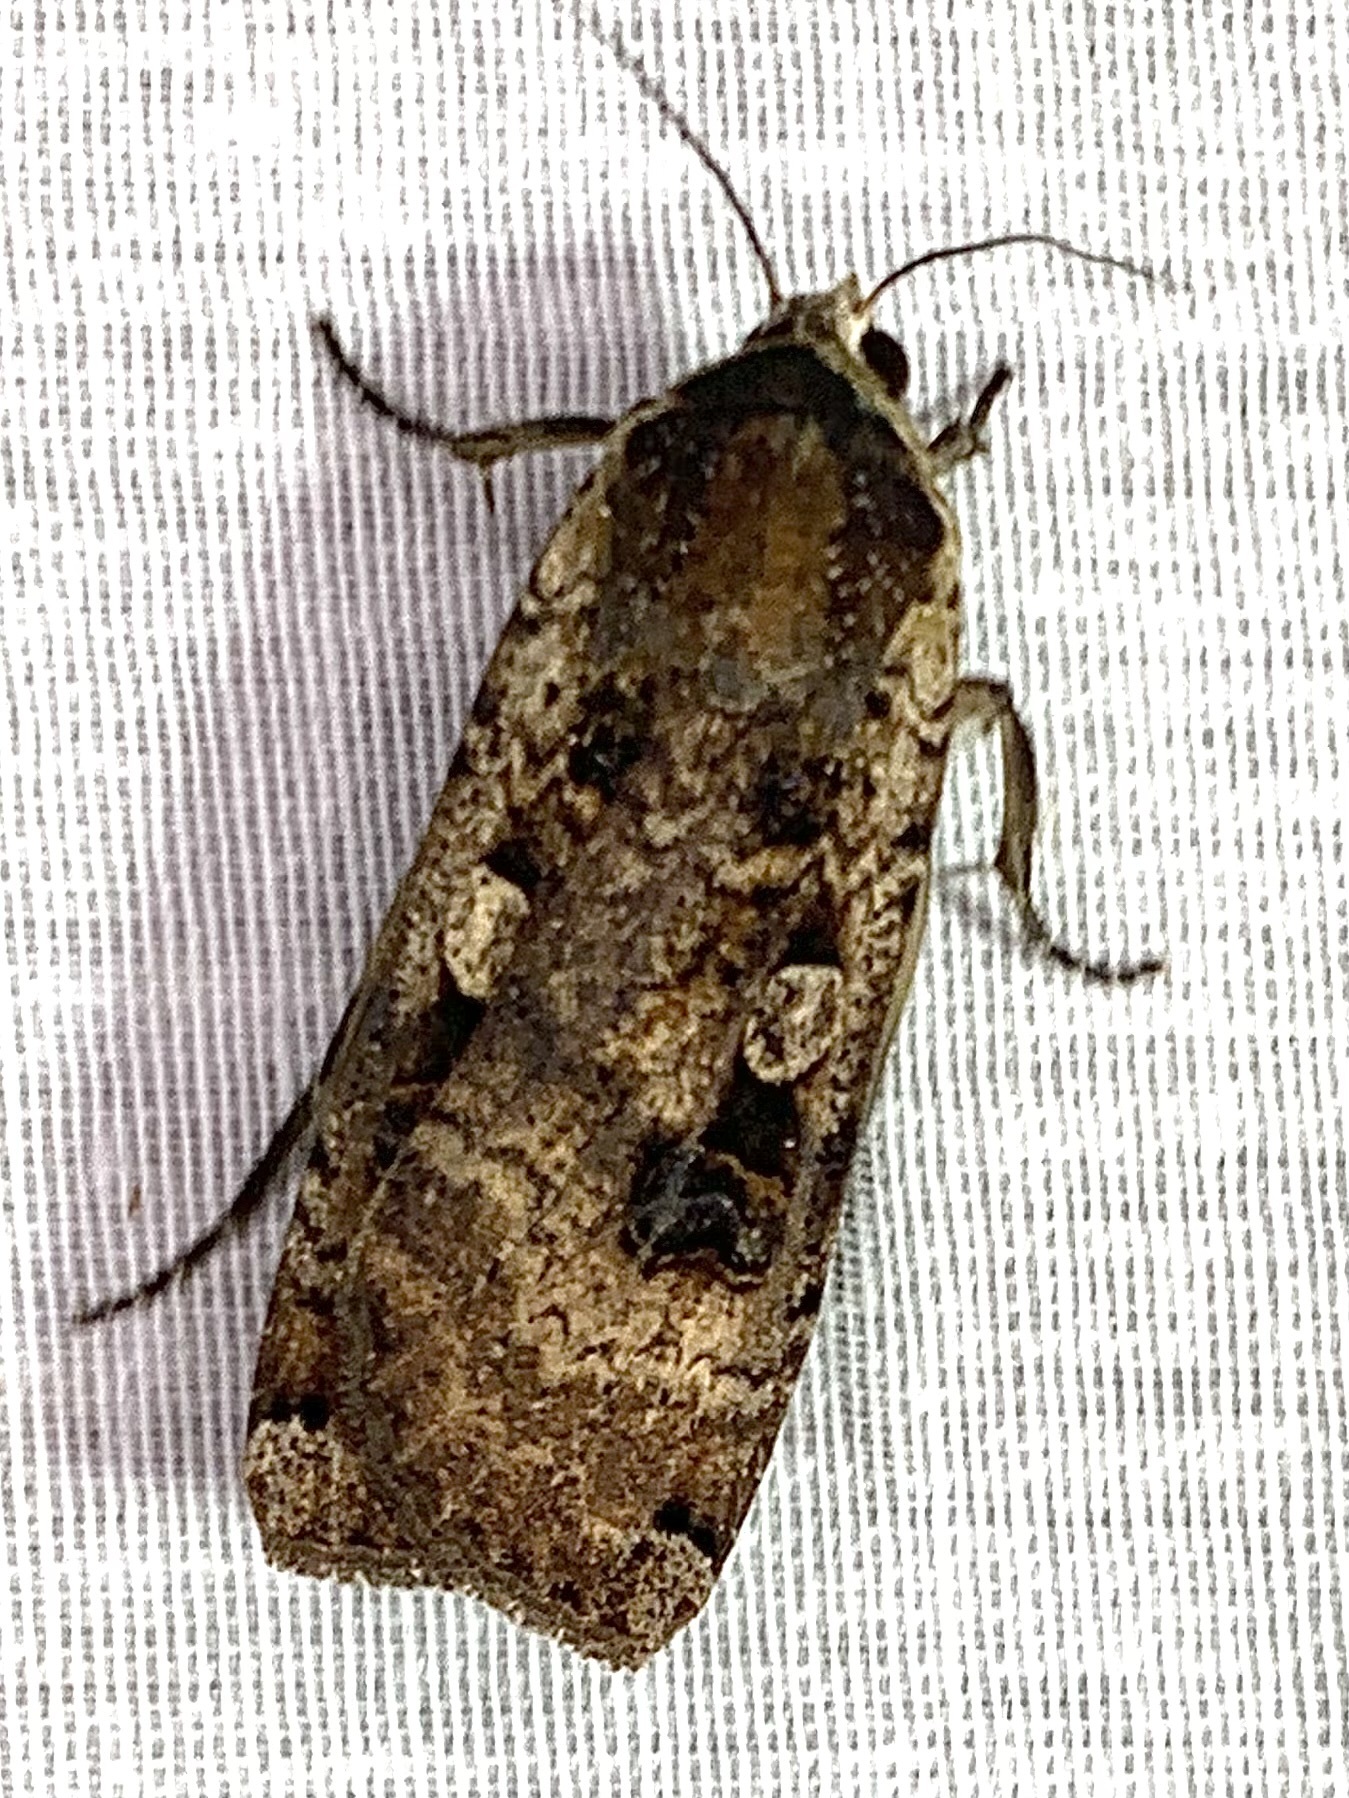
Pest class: cutworms